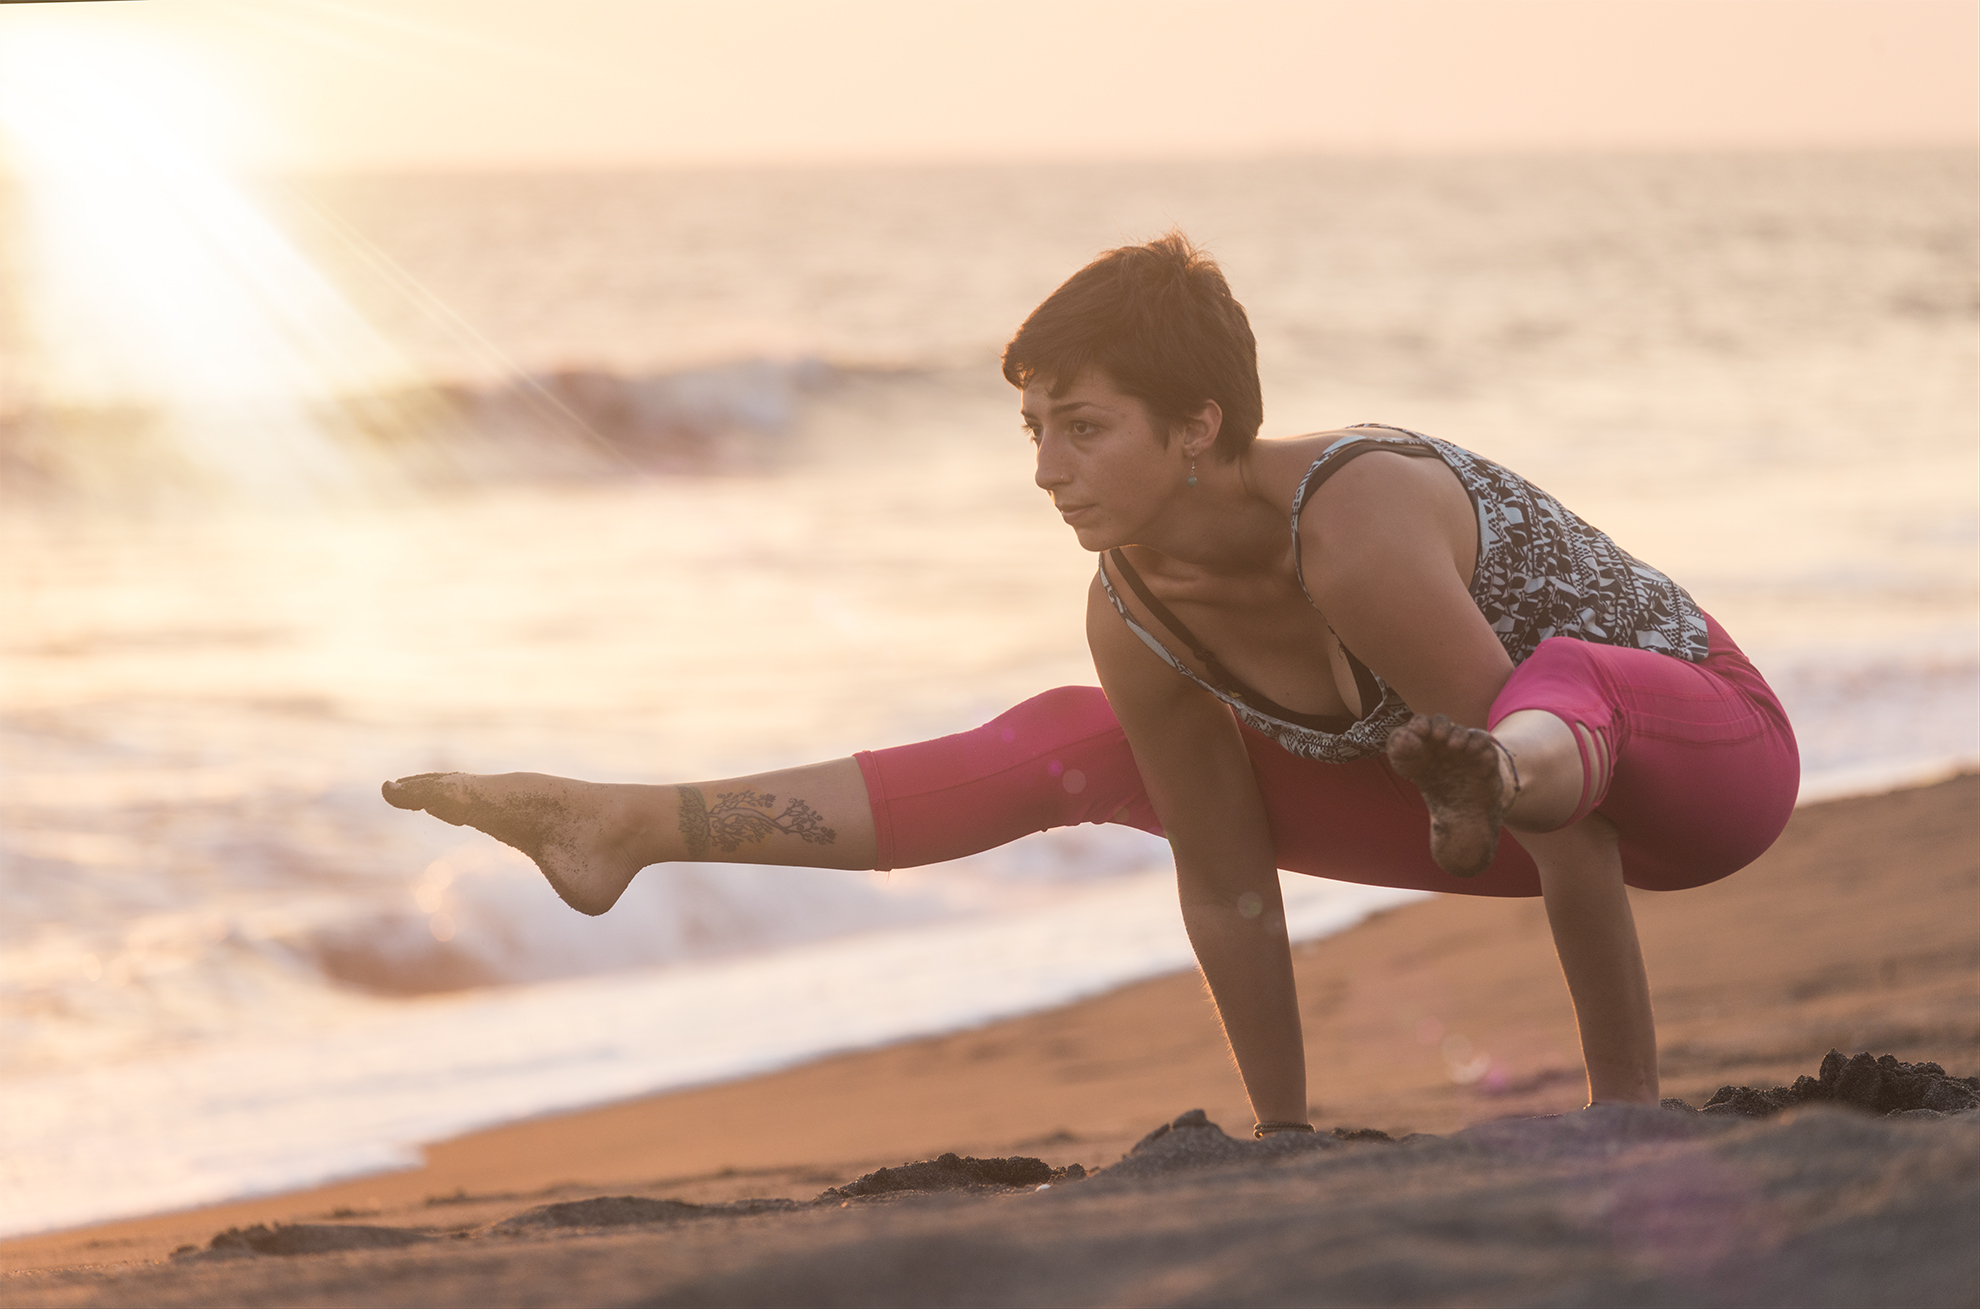
beach, fun, vacation, sea, sand, physical fitness, summer, ocean, happy, photography, coast, balance, leisure, sitting, wave